Blind River, Ontario

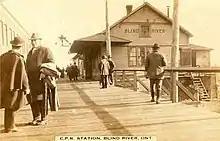
The Canadian Pacific Railway station in Blind River, 1910.

The logging industry developed because of the accessibility of timber along the Blind River and Mississagi watersheds. The industry was spurred by a copper discovery in the mid-19th century in Bruce Mines. In 1853, the first sawmill was built beside the mouth of the Blind River at the current site of the Old Mill Motel. The protected estuary of the east arm of the Blind River as well as the deep water offshore offered a good location for the mill. The sawmill provided timber and planks for the copper mine. The Canadian Pacific Railway arrived in Blind River in 1888 when its Algoma Branch was extended westward from Algoma Mills to Sault Ste. Marie.